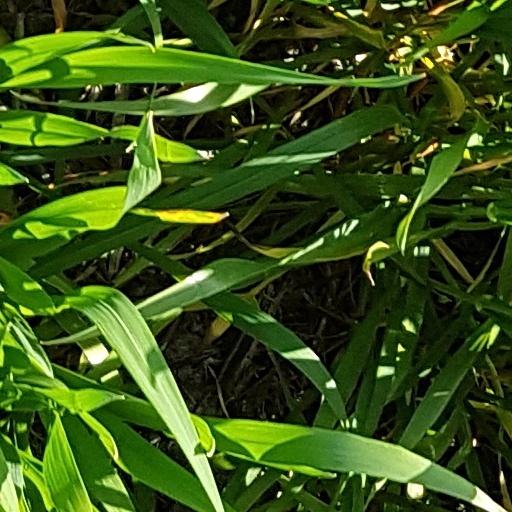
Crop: wheat